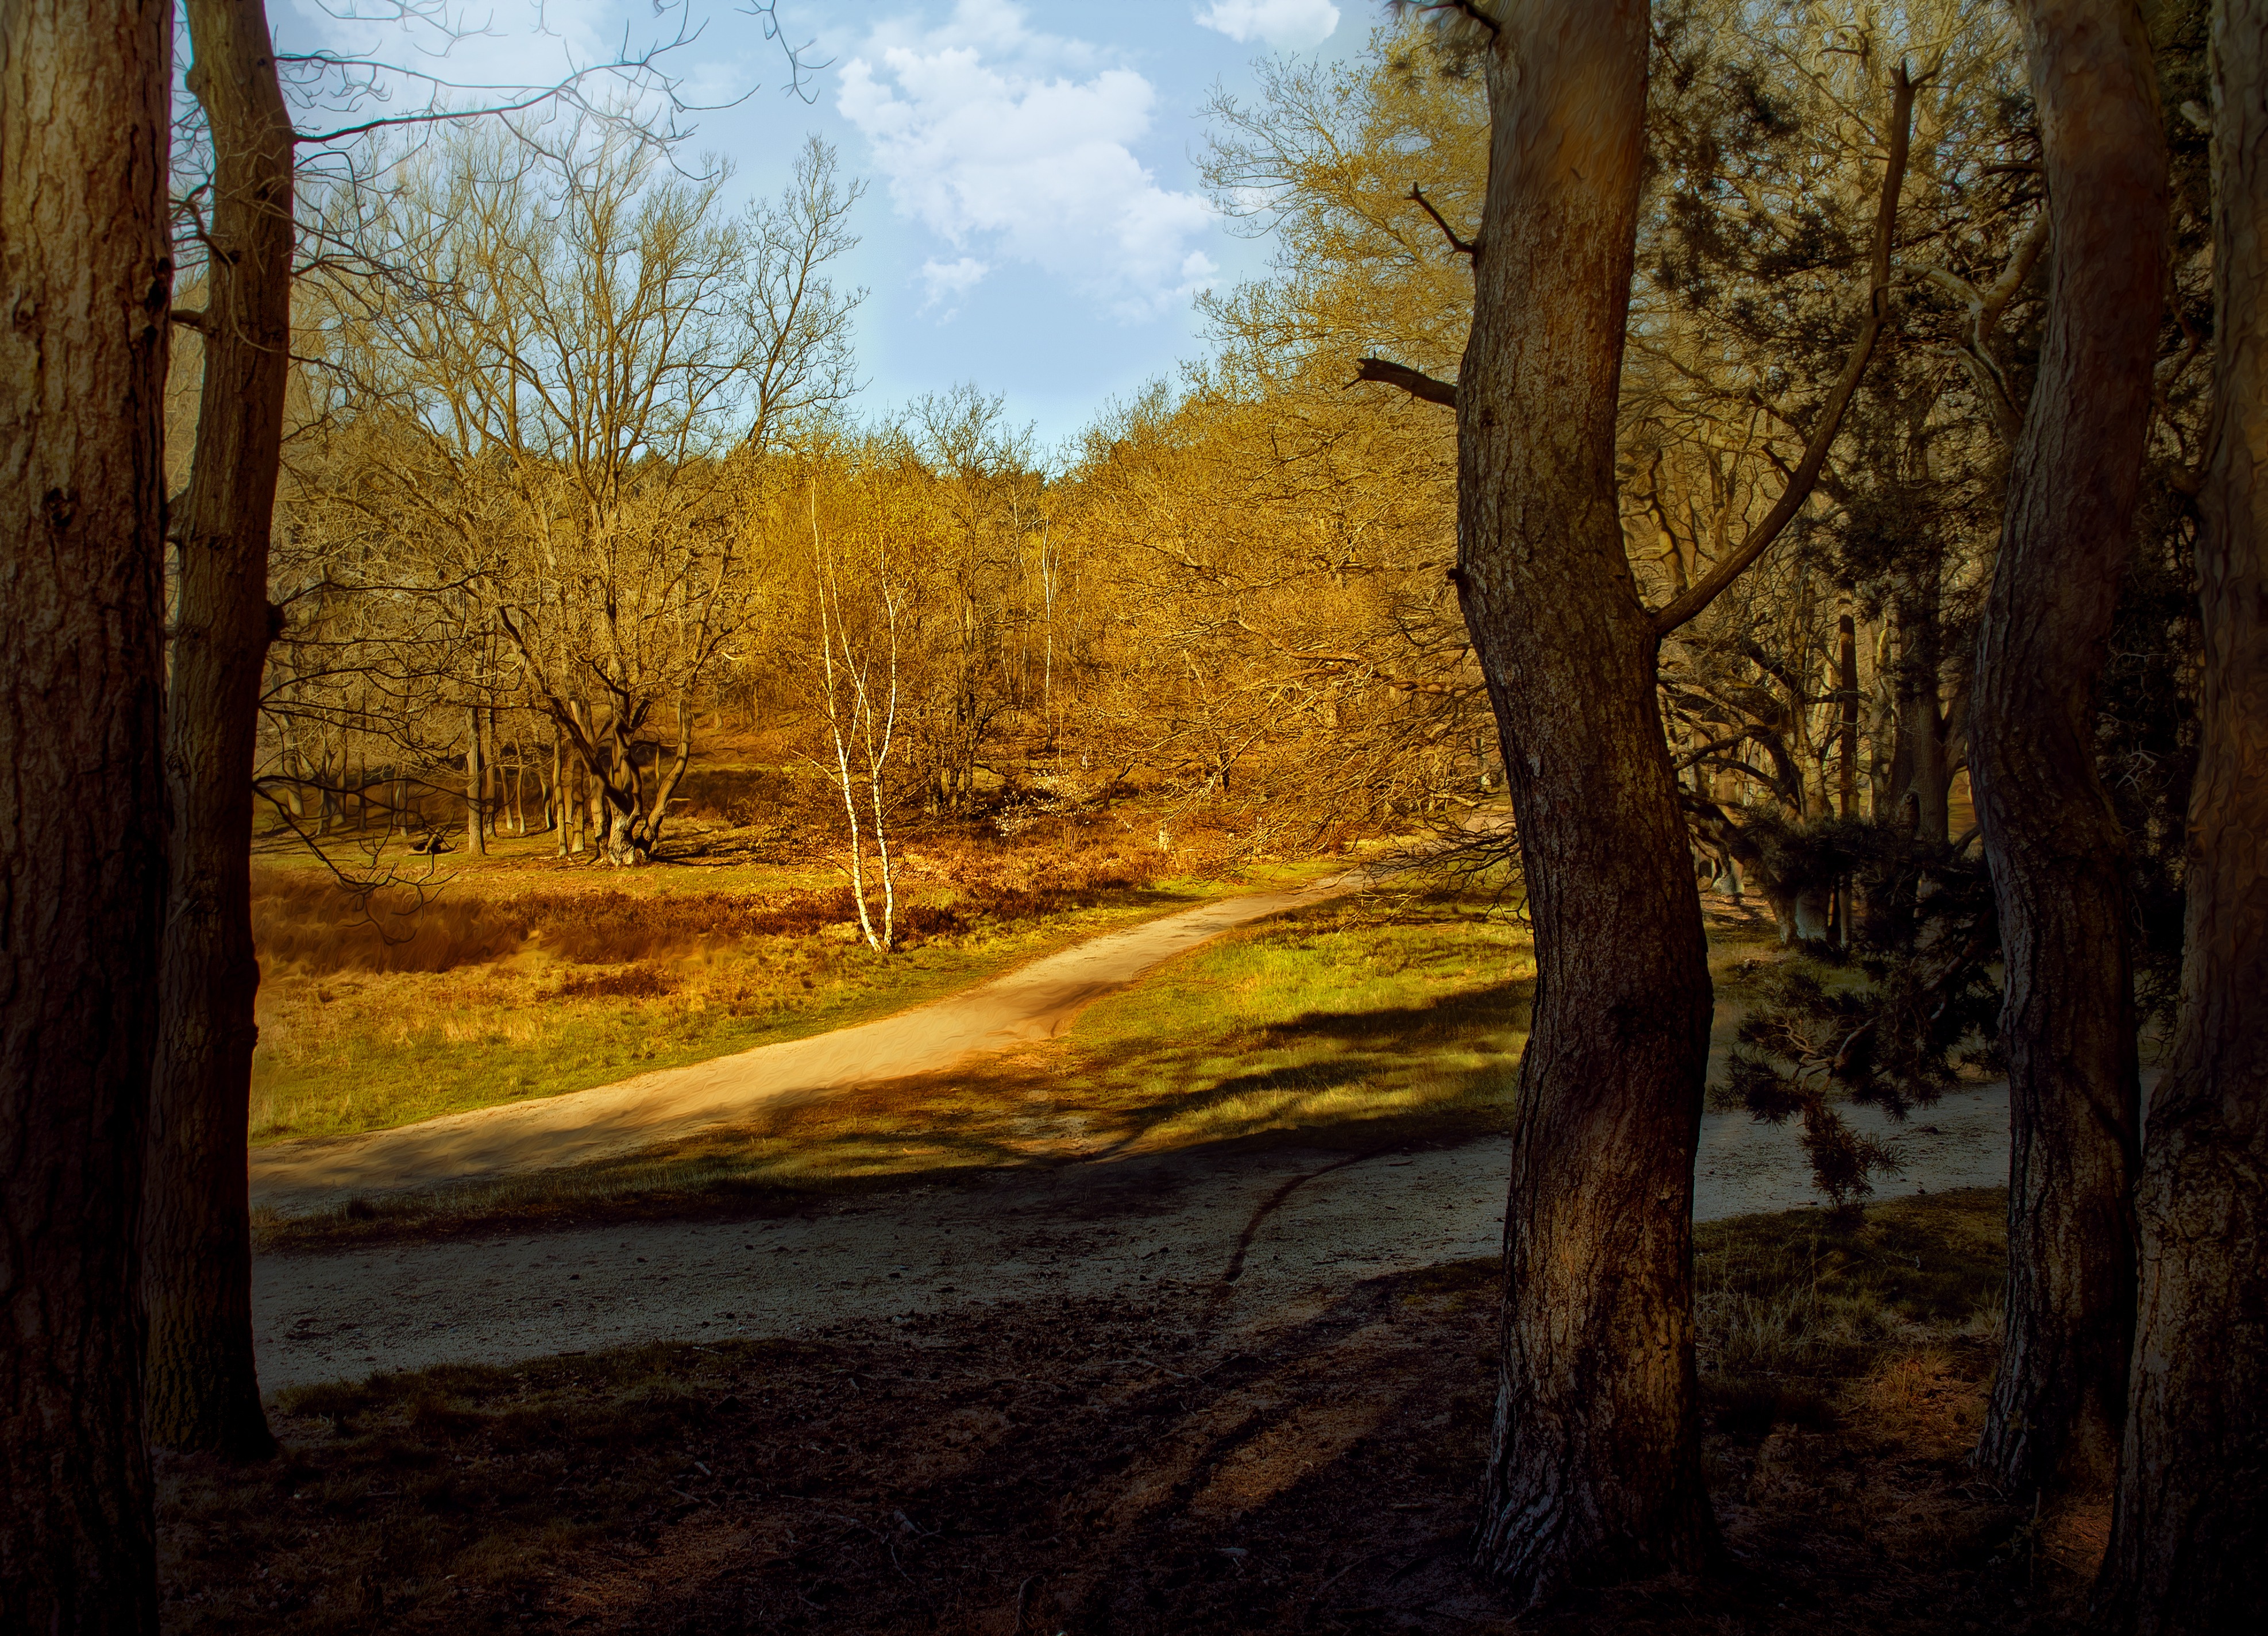
landscape, tree, nature, forest, grass, wilderness, branch, plant, sky, hiking, trail, sunlight, morning, leaf, evening, green, hike, birch, autumn, season, trees, woodland, habitat, away, ecosystem, nature conservation, recovery, forest path, migratory path, natural environment, atmospheric phenomenon, woody plant